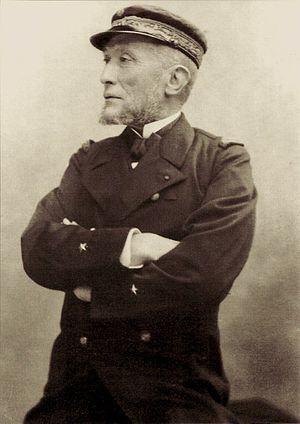
Bertrand de Montesquiou-Fézensac est l'époux d'Émilie de Pérusse des Cars (1844-1901) et le beau-frère de Hélène Standish. Il est né à Paris le 28 mars 1837 et meurt dans la capitale le 24 juillet 1902. Officier de marine, il est le propriétaire du château de Hauteville à Charchigné dans le département de la Mayenne. Sa fille unique est Mathilde de Montesquiou-Fézensac (1883-1960).
Bertrand Pierre Anatole de Montesquiou-Fézensac, né à Paris le 28 mars 1837 et mort dans le 7ᵉ arrondissement de Paris le 24 juillet 1902, est un officier de la marine française.